Crescent Plantation

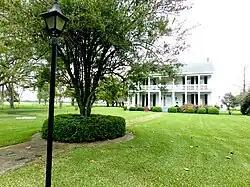

Crescent Plantation is located on Walnut Bayou, Madison Parish, Tallulah, Louisiana. It was originally built in 1832 but a main section was constructed in 1855. The plantation was the home of doctor D.M. and Elizabeth DeMoss Dancy from 1855 until after the Civil War.